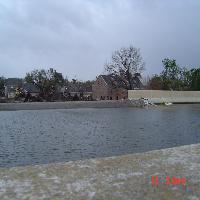
Weather: cloudy or overcast